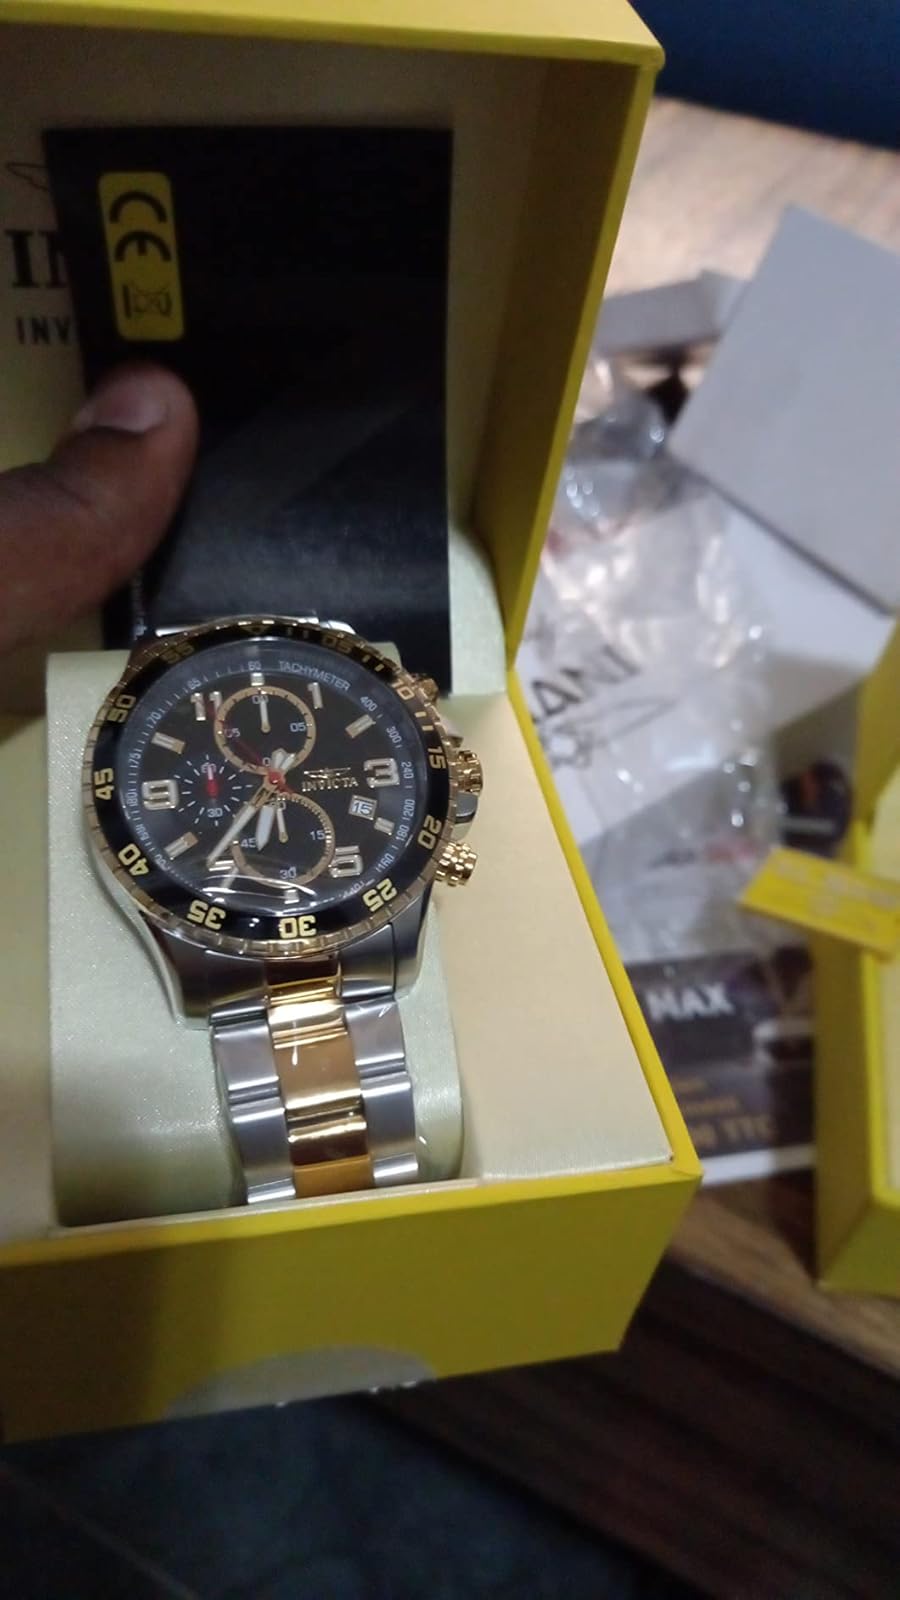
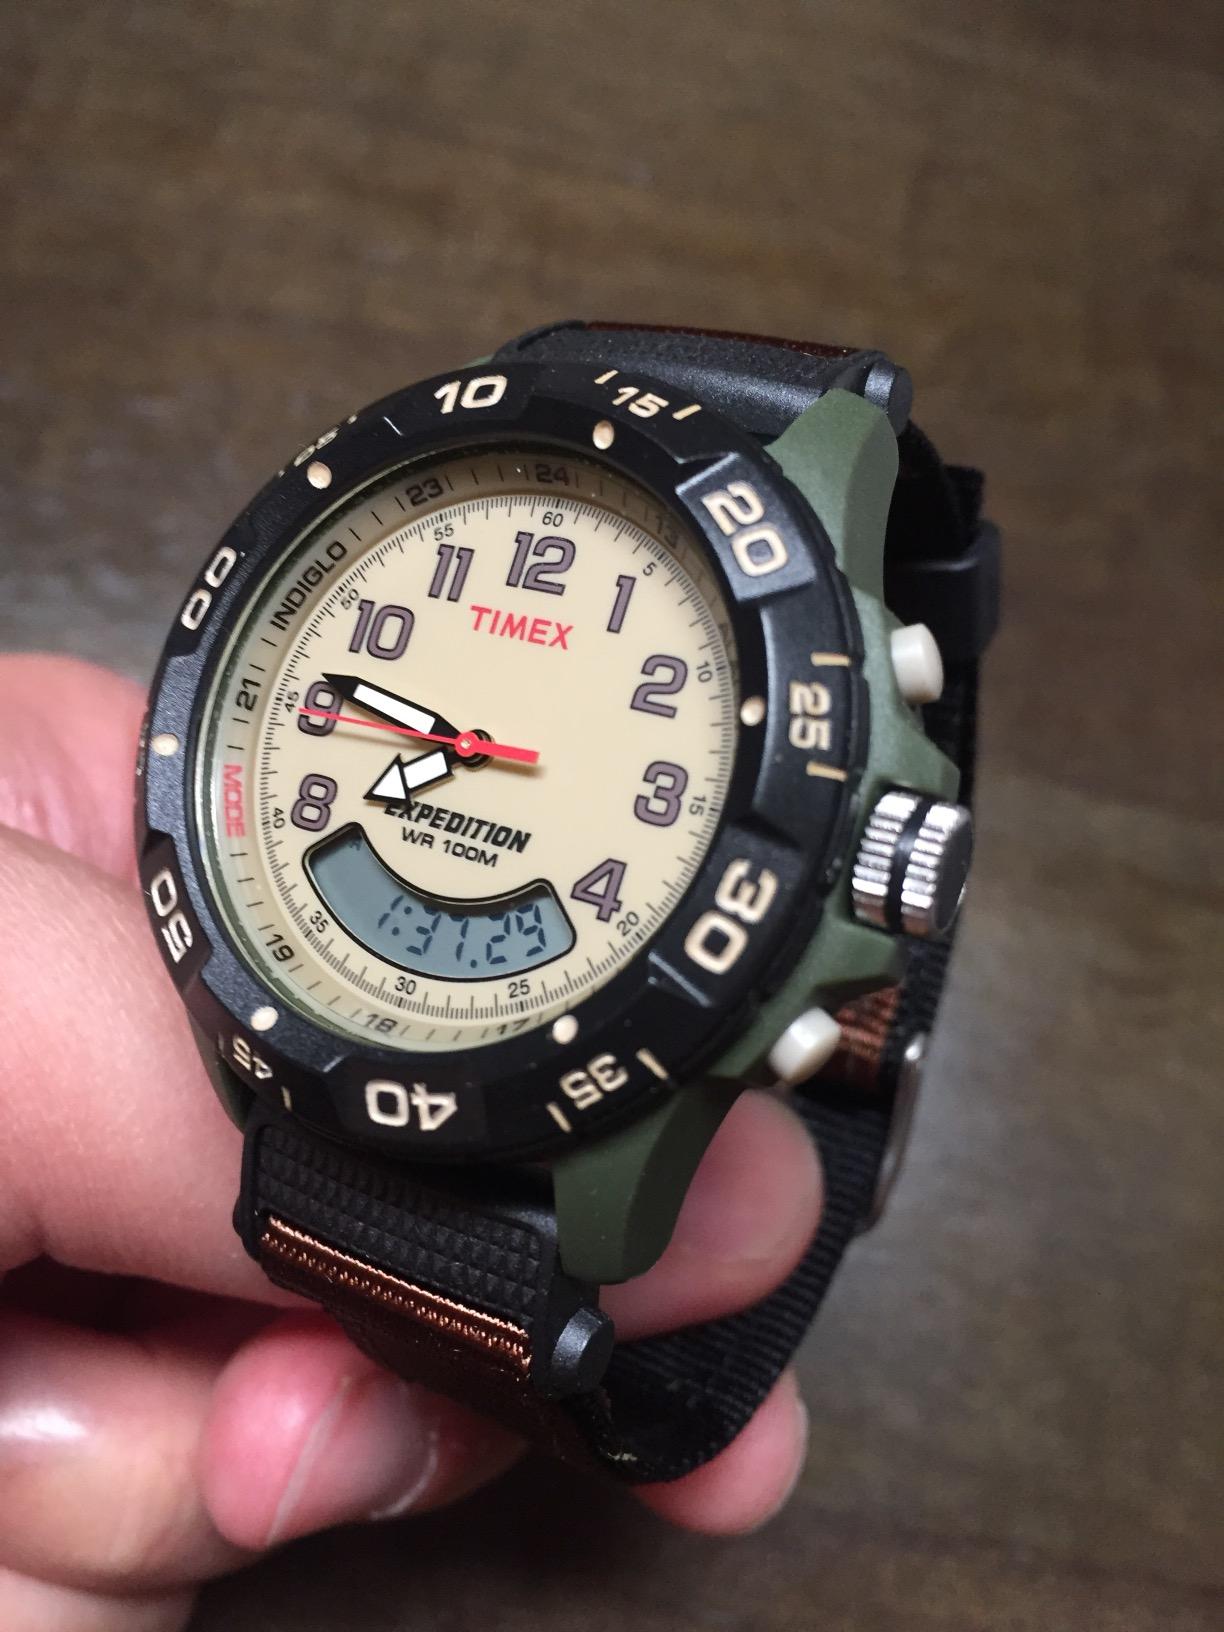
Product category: accessories_watch
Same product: no